Wilsele

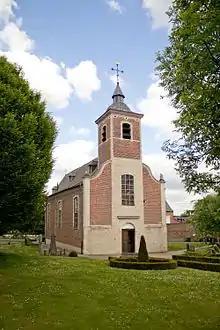
Saint-Martinus church in Wilsele

Wilsele is a sub-municipality of the city of Leuven located in the province of Flemish Brabant, Flemish Region, Belgium. It was a separate municipality until 1977. On 1 January 1977, it was merged into Leuven.